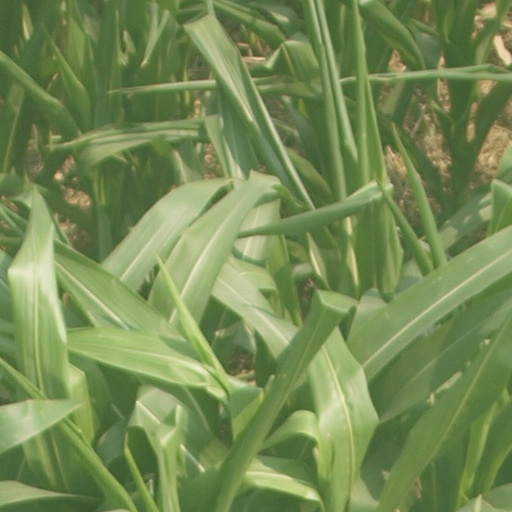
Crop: maize; corn